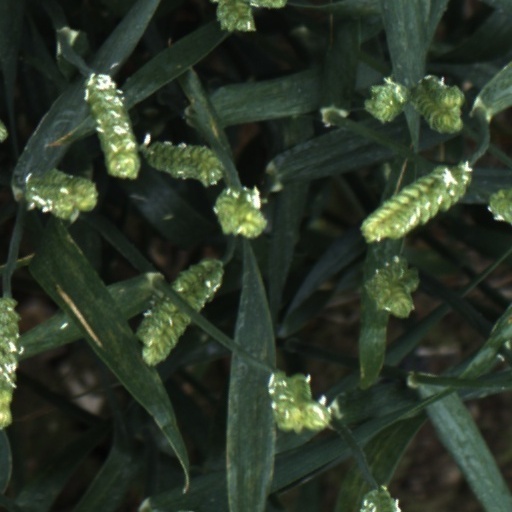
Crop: wheat